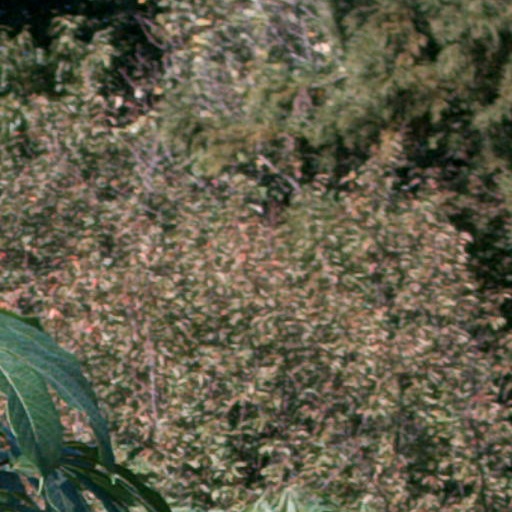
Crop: cassava